Iga Cembrzyńska

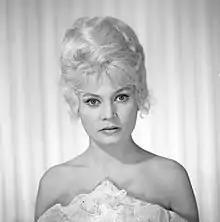
Iga Cembrzyńska

Maria Elżbieta "Iga" Cembrzyńska (born 2 July 1939) is a Polish actress, singer, composer, screenwriter, film director, and producer. She runs her own film company, "Iga Film". She was the wife of Polish film director Andrzej Kondratiuk.